Culture of Poland

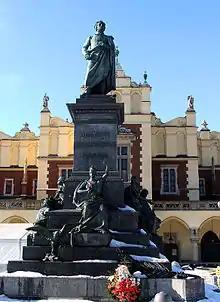
Monument to Adam Mickiewicz, one of the greatest Polish poets, at the Main Market Square in Kraków

The Polish world renown virtuosos of classical music of all time include composers Karol Lipiński, Artur Rubinstein, Ignacy Paderewski, Mieczysław Horszowski, Grażyna Bacewicz, Wanda Wilkomirska and Krystian Zimerman.